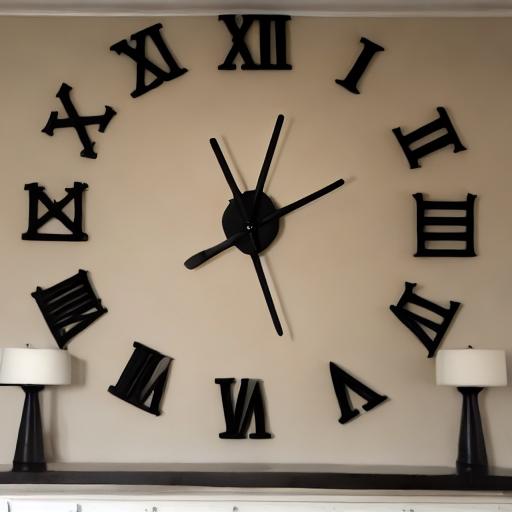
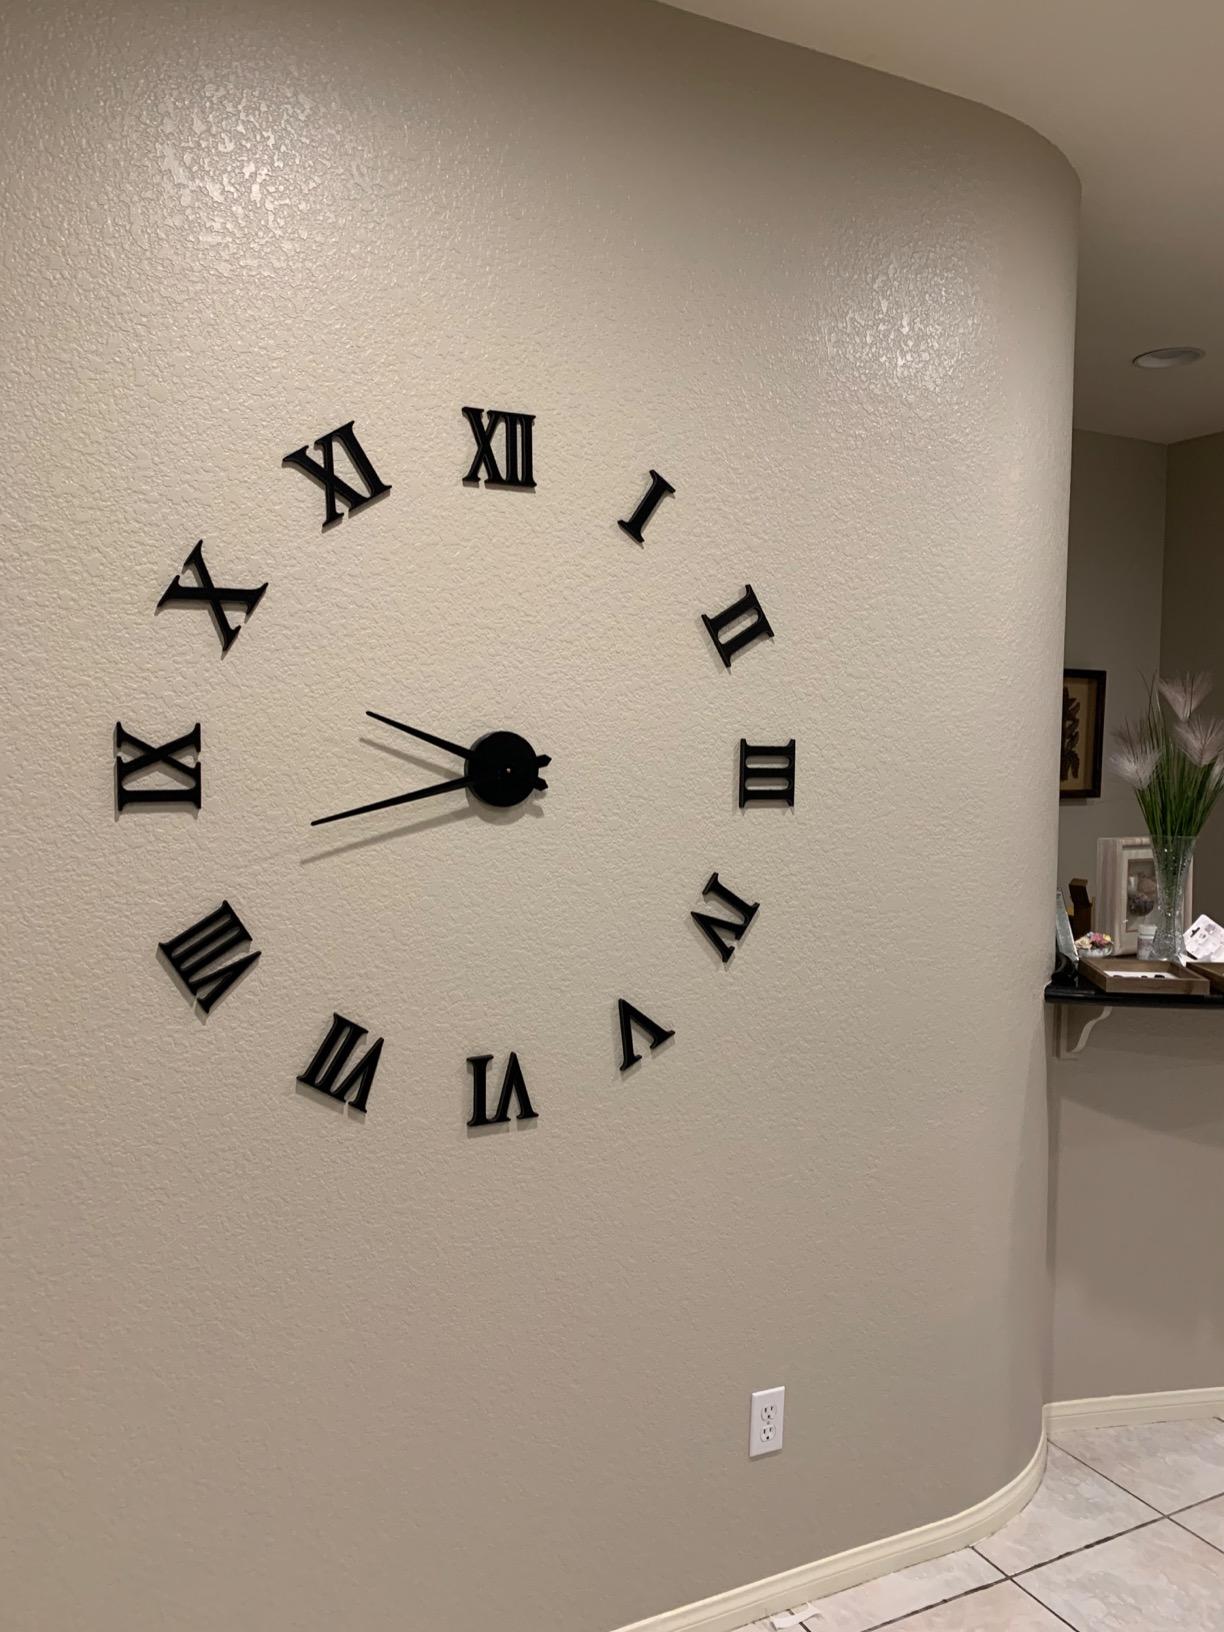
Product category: clock
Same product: no